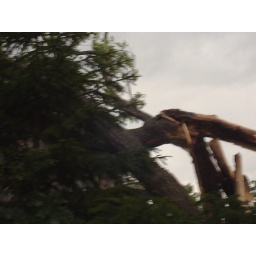
A tree fell on my house in a wind gust. It was freakin' loud and it shook the house.